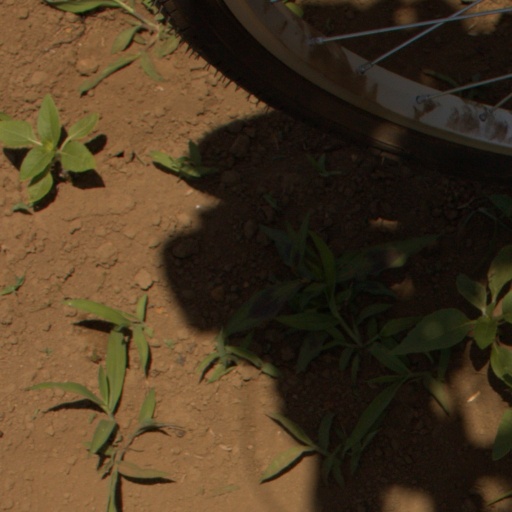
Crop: Jerusalem artichoke